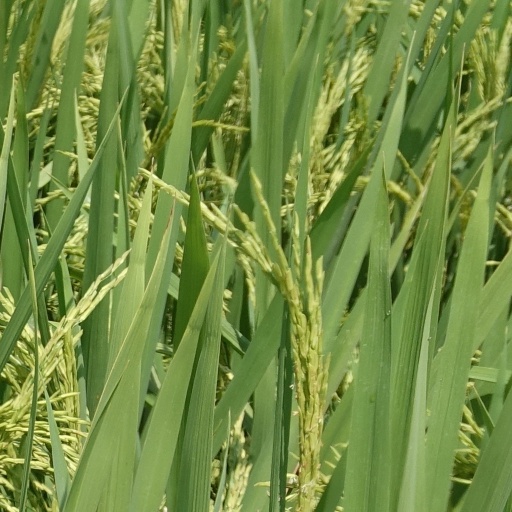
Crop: rice